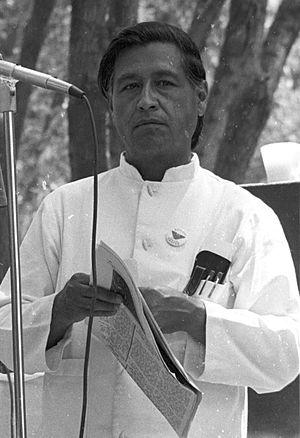
César Estrada Chávez est un syndicaliste paysan américain, originaire de Californie, né le 31 mars 1927 à Yuma et mort le 23 avril 1993 à San Luis. Chicano, il est connu pour les luttes paysannes qu'il a menées entre le milieu des années 1960 et les années 1970, en Californie.